Bangui

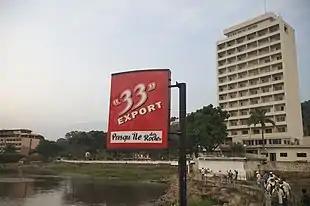
Oubangui Hotel

Bangui serves as an administrative, trade, and commercial centre. During the Second World War the country became wealthier as exports of rubber, cotton, coffee, uranium and diamonds increased. After the war, the employment of local people in mainstream administration led to the development of the country's infrastructure, which increased trade while slowing the national movement for independence.